Pōkeno

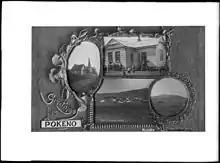
1900–1930 St Mary's Church, Pokeno Valley School and two general views

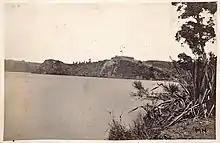
Bluff Stockade at Havelock's Bluff about 1863

Pōkeno had a population of 6,081 in the 2023 New Zealand census, an increase of 3,462 people (132.2%) since the 2018 census, and an increase of 5,388 people (777.5%) since the 2013 census. There were 3,042 males, 3,036 females and 6 people of other genders in 1,812 dwellings. 2.1% of people identified as LGBTIQ+. The median age was 33.9 years (compared with 38.1 years nationally). There were 1,488 people (24.5%) aged under 15 years, 1,035 (17.0%) aged 15 to 29, 3,087 (50.8%) aged 30 to 64, and 471 (7.7%) aged 65 or older.